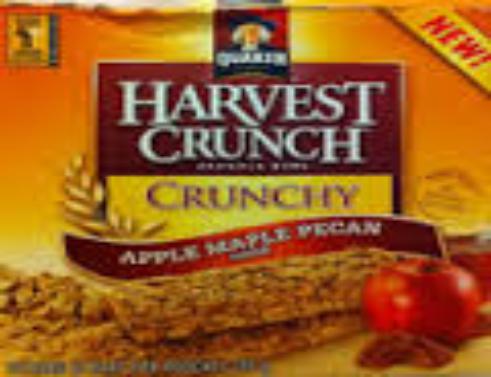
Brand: Harvest Crunch
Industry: Food